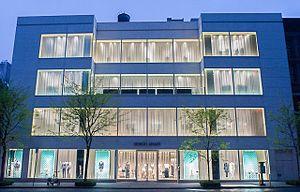
Peter Marino, né le 9 août 1949, est un architecte américain. Il est membre de l'American Institute of Architects. En 1978, il fonde l’entreprise d'architecture et de design Peter Marino Architect PLLC, qu'il dirige aujourd’hui. Basée à New-York, elle compte 160 employés. Elle est également présente à Philadelphie et Southampton.